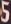
Number: 5